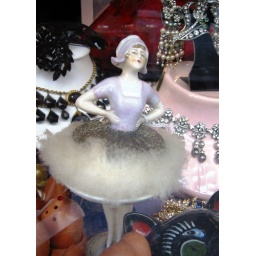
antique store window on 25th street in NYC